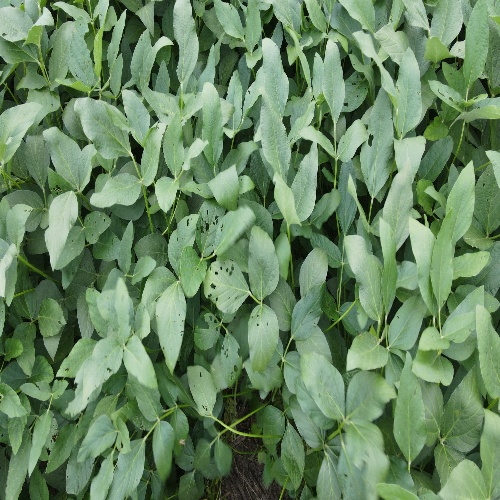
Label: Caterpillar